Battalion 609

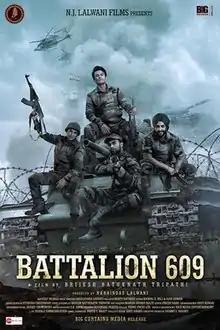
Film poster

Battalion 609 is a 2019 Indian action film written and directed by Brijesh Batuknath Tripathi and produced by Naraindas Lalwani under his banner N.J Lalwani Films and Executive Producer Shree Rammy Pandey. Starring Shoaib Ibrahim, Elena Kazan, Farnaz Shetty, Sparsh Sharma, Vishwas Kini, Kiaan, Jashn Kohli, Vicky Ahuja, Vikas Srivastava, Chandraprakash Thakur, Manish R. Sharma & Shree Rammy Pandey. It was all India theatrically released on 11 January 2019.